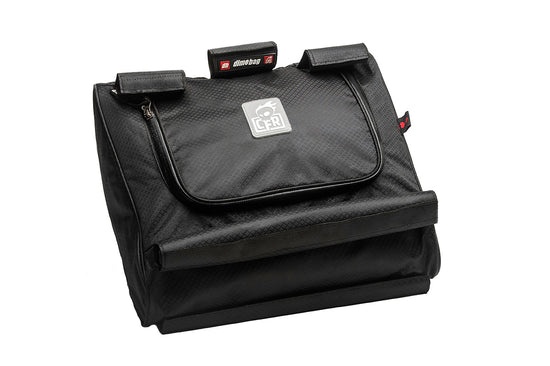
DIME BAG
The CFR Dime Bag was designed by Pemberton, BC-based FYi Design . Tom Routh; head designer, snowboard legend and all-round sled and moto head wanted a waterproof and super tough bag for his CFR rack and the Dime Bag was the result. Tom chose leading fabric maker Dimension-Polyant for the outer shell because of its super tough and waterproof characteristics. The CFR Dime Bag has velcro straps that wrap around the tubular bars of the CFR iRack 2.0 , Mountain Rack and Link-It-Up Rack in four spots to keep the bag locked in place. The high quality YKK waterproof zipper on the outside keeps your contents dry while the inside waterproof pocket is perfect for your wallet or phone and the key hook keeps your keys in the right place. A CFR snow/ice scraper comes standard in all Dime Bags so you can scrape unwanted ice build up from your snowboard, skis and running boards. The CFR Dime Bag allows 10 liters (610 cu-ins) of carrying capacity. Now you can bring along your first aid kit, tow rope, siphon hoses, beverages or whatever else you might need for your winter adventures. * THE NEW #10 YKK WATERPROOF TOP ZIPPER IS LONG LASTING, CAN BE OPENED AND CLOSED IN THE MOST DEMANDING SITUATIONS AND KEEPS YOUR GEAR DRY. PRODUCT SPECS Professionally used and approved by Logan Pehota and Travis Rice. 10 liters (610 cu-ins) of waterproof carrying capacity. 3 layer laminate construction with waterproof zippers. Built in velcro straps secure The Dime Bag into your CFR rack nice and tight. Designed specifically to be used in CFR iRack 2.0 , Moun t ain Rack and Link-It-Up Rack . Inside pocket for holding wallet and other valuables. Attached key hook keeps keys in a safe place. CFR snow/ice scraper included. Dimensions: LENGTH - 12" WIDTH - 14 1/4" HEIGHT - 3 1/2"
Brand: CFR
Category: Vehicles & Parts > Vehicle Parts & Accessories > Vehicle Storage & Cargo > Motor Vehicle Carrying Racks > Vehicle Ski & Snowboard Racks